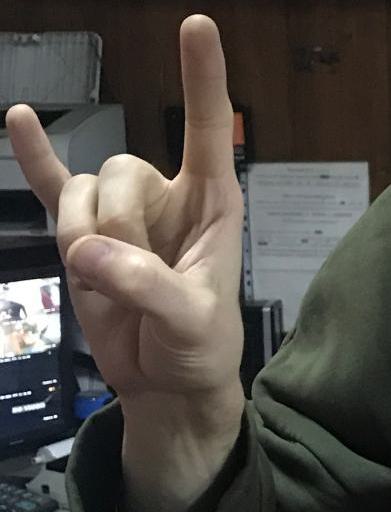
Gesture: rock